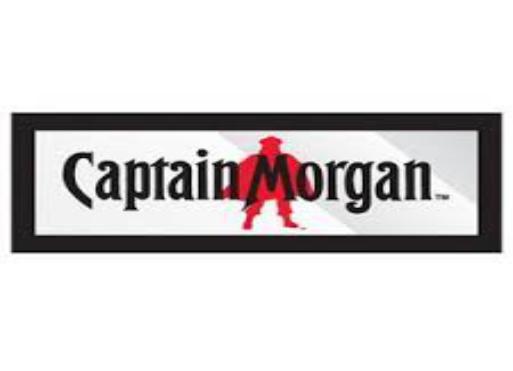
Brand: Captain Morgan
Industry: Food